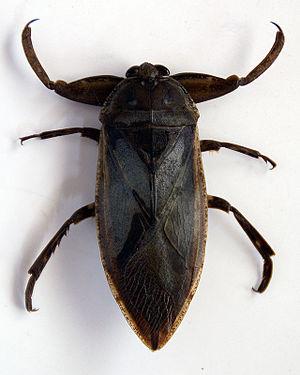
Lethocerus est un genre de punaises géantes de la famille des bélostomatidés.